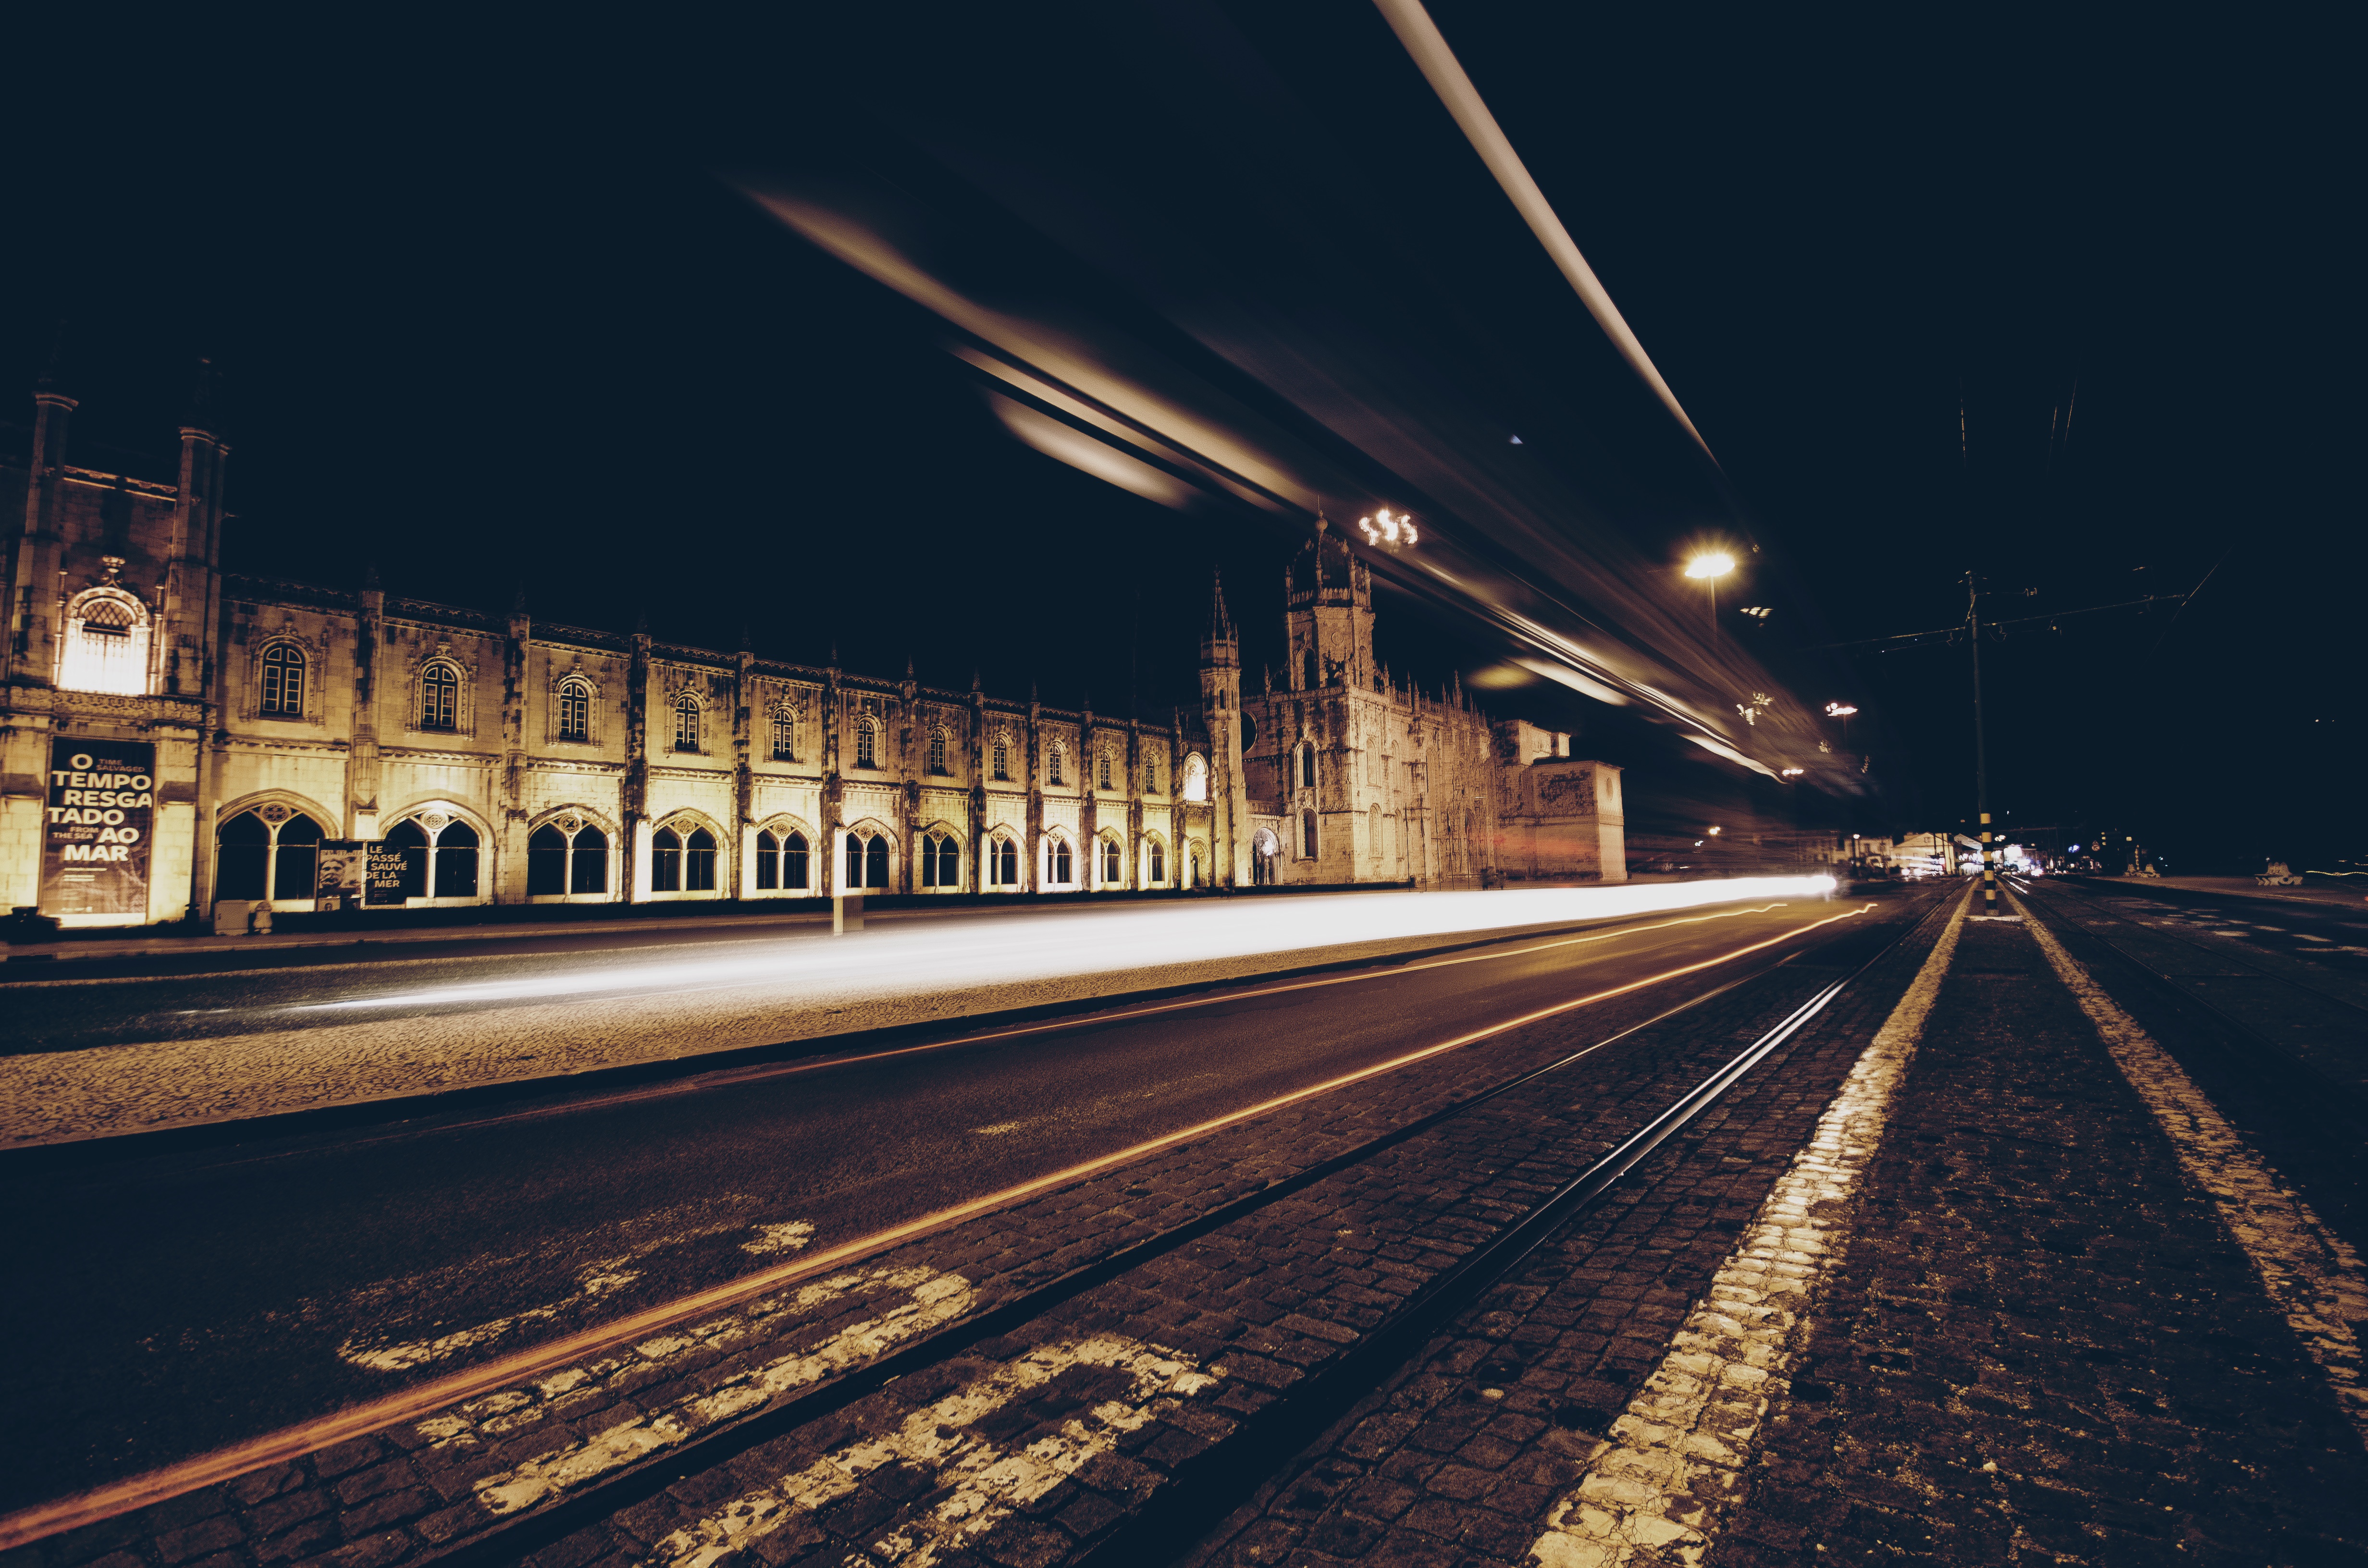
light, track, road, bridge, street, night, morning, highway, building, cityscape, dusk, transport, evening, darkness, infrastructure, shape, nonbuilding structure